Xochimilco

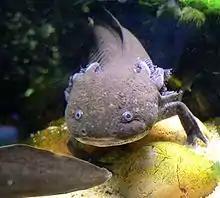
An axolotl

These remaining canals and their ecosystem were declared a World Heritage Site in 1987, for the purpose of saving them. An important part of this ecosystem is a willow tree called a “ahuejote” that is native to the shallow waters of the lake/canals. These trees stem erosion, act as wind breakers, and support the reproduction of a variety of aquatic species. Some of these endemic species include a freshwater crayfish called an acocil, and the Montezuma frog.